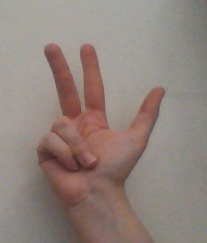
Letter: al